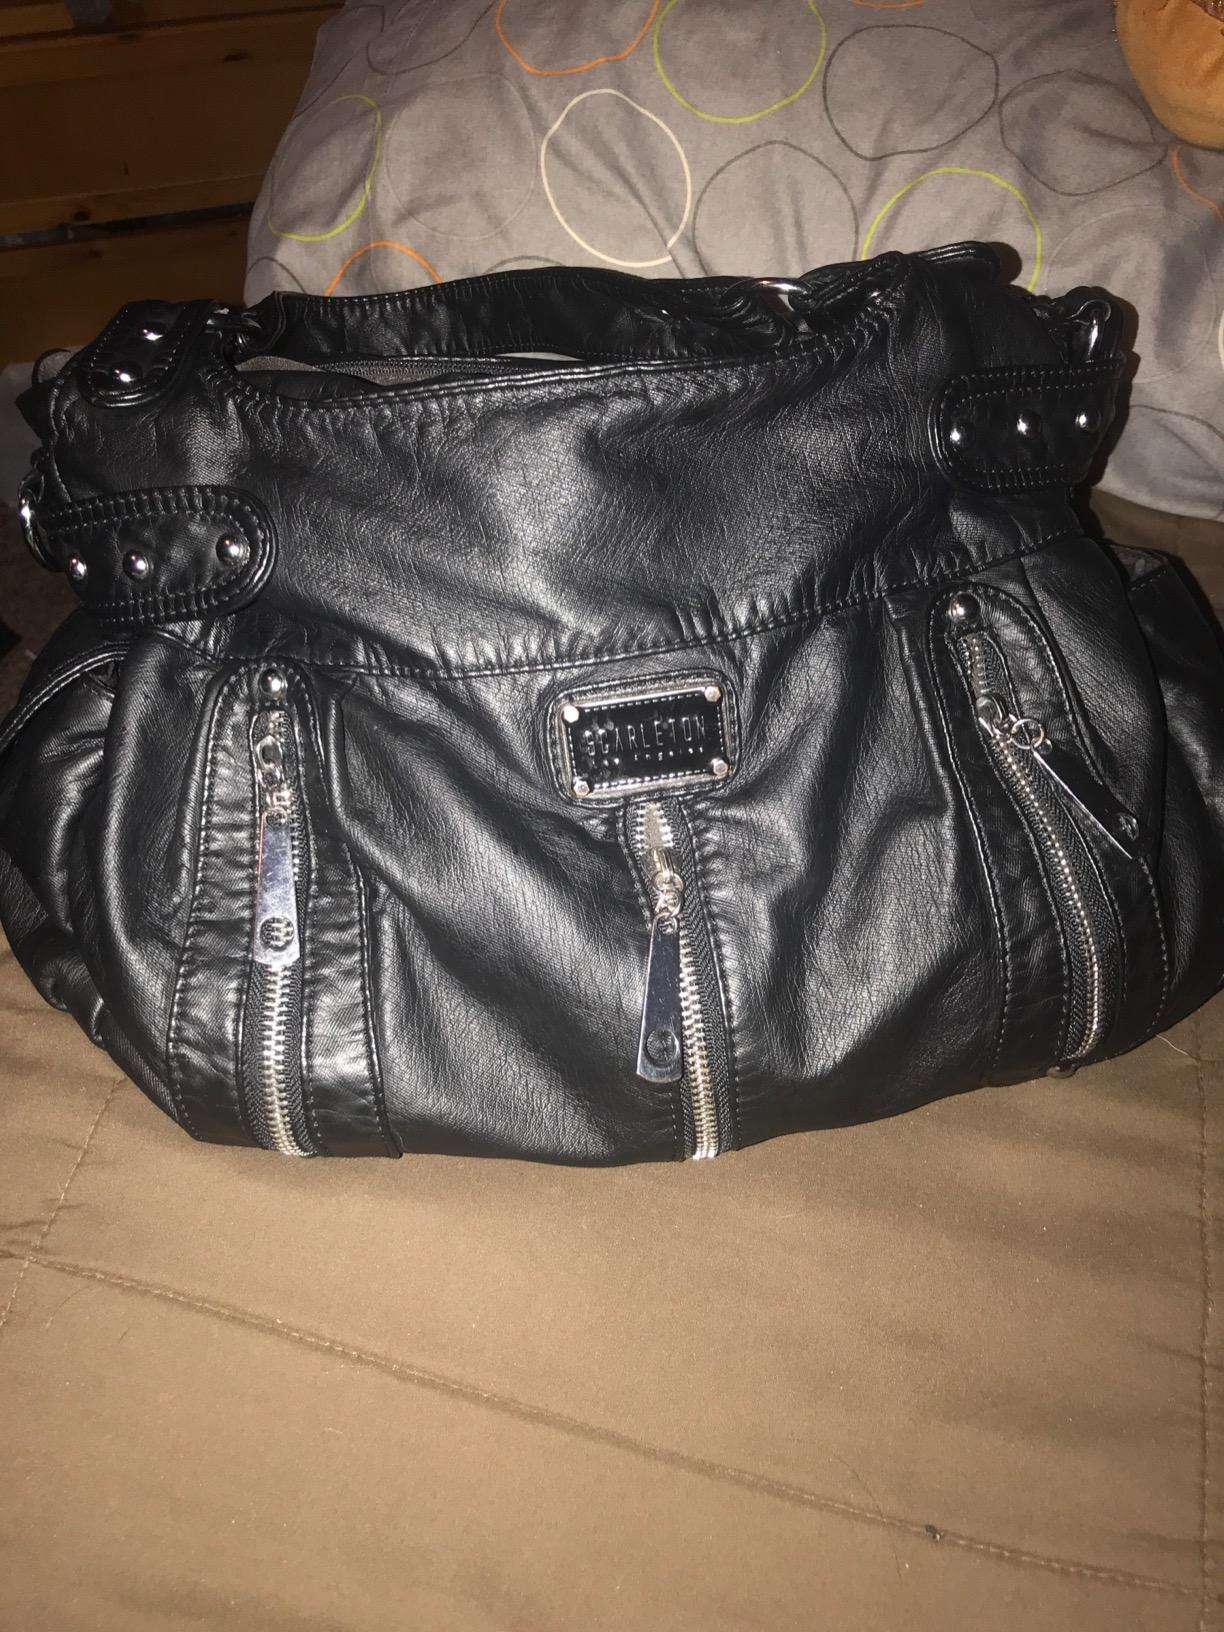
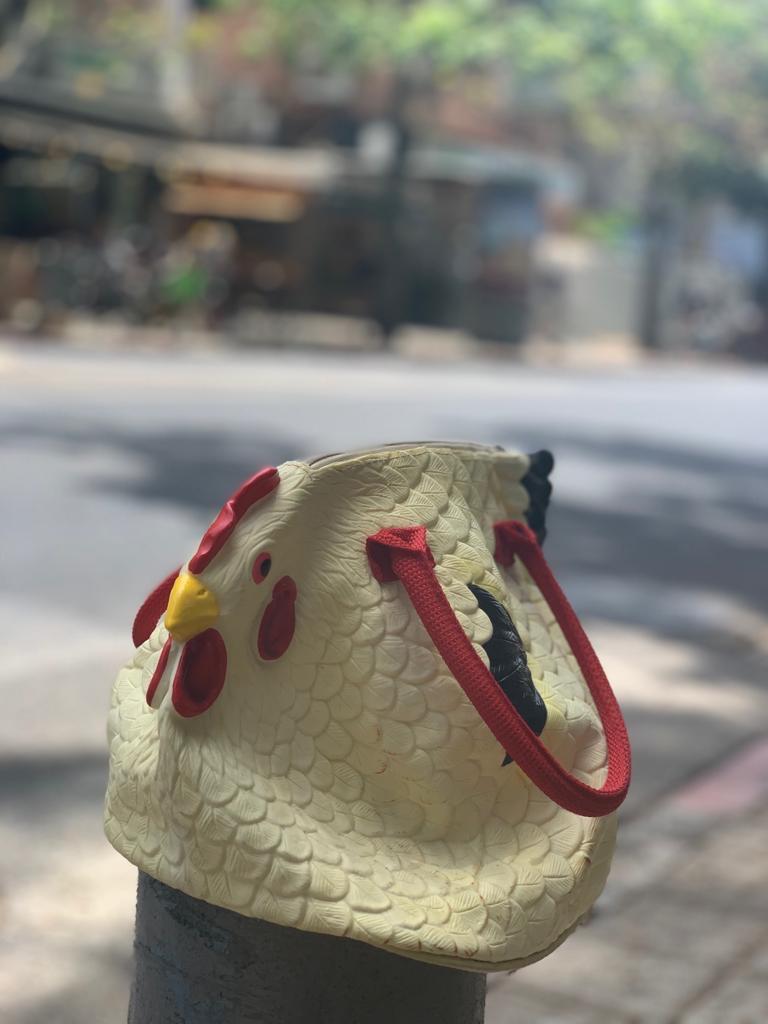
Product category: accessories_handbag
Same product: no